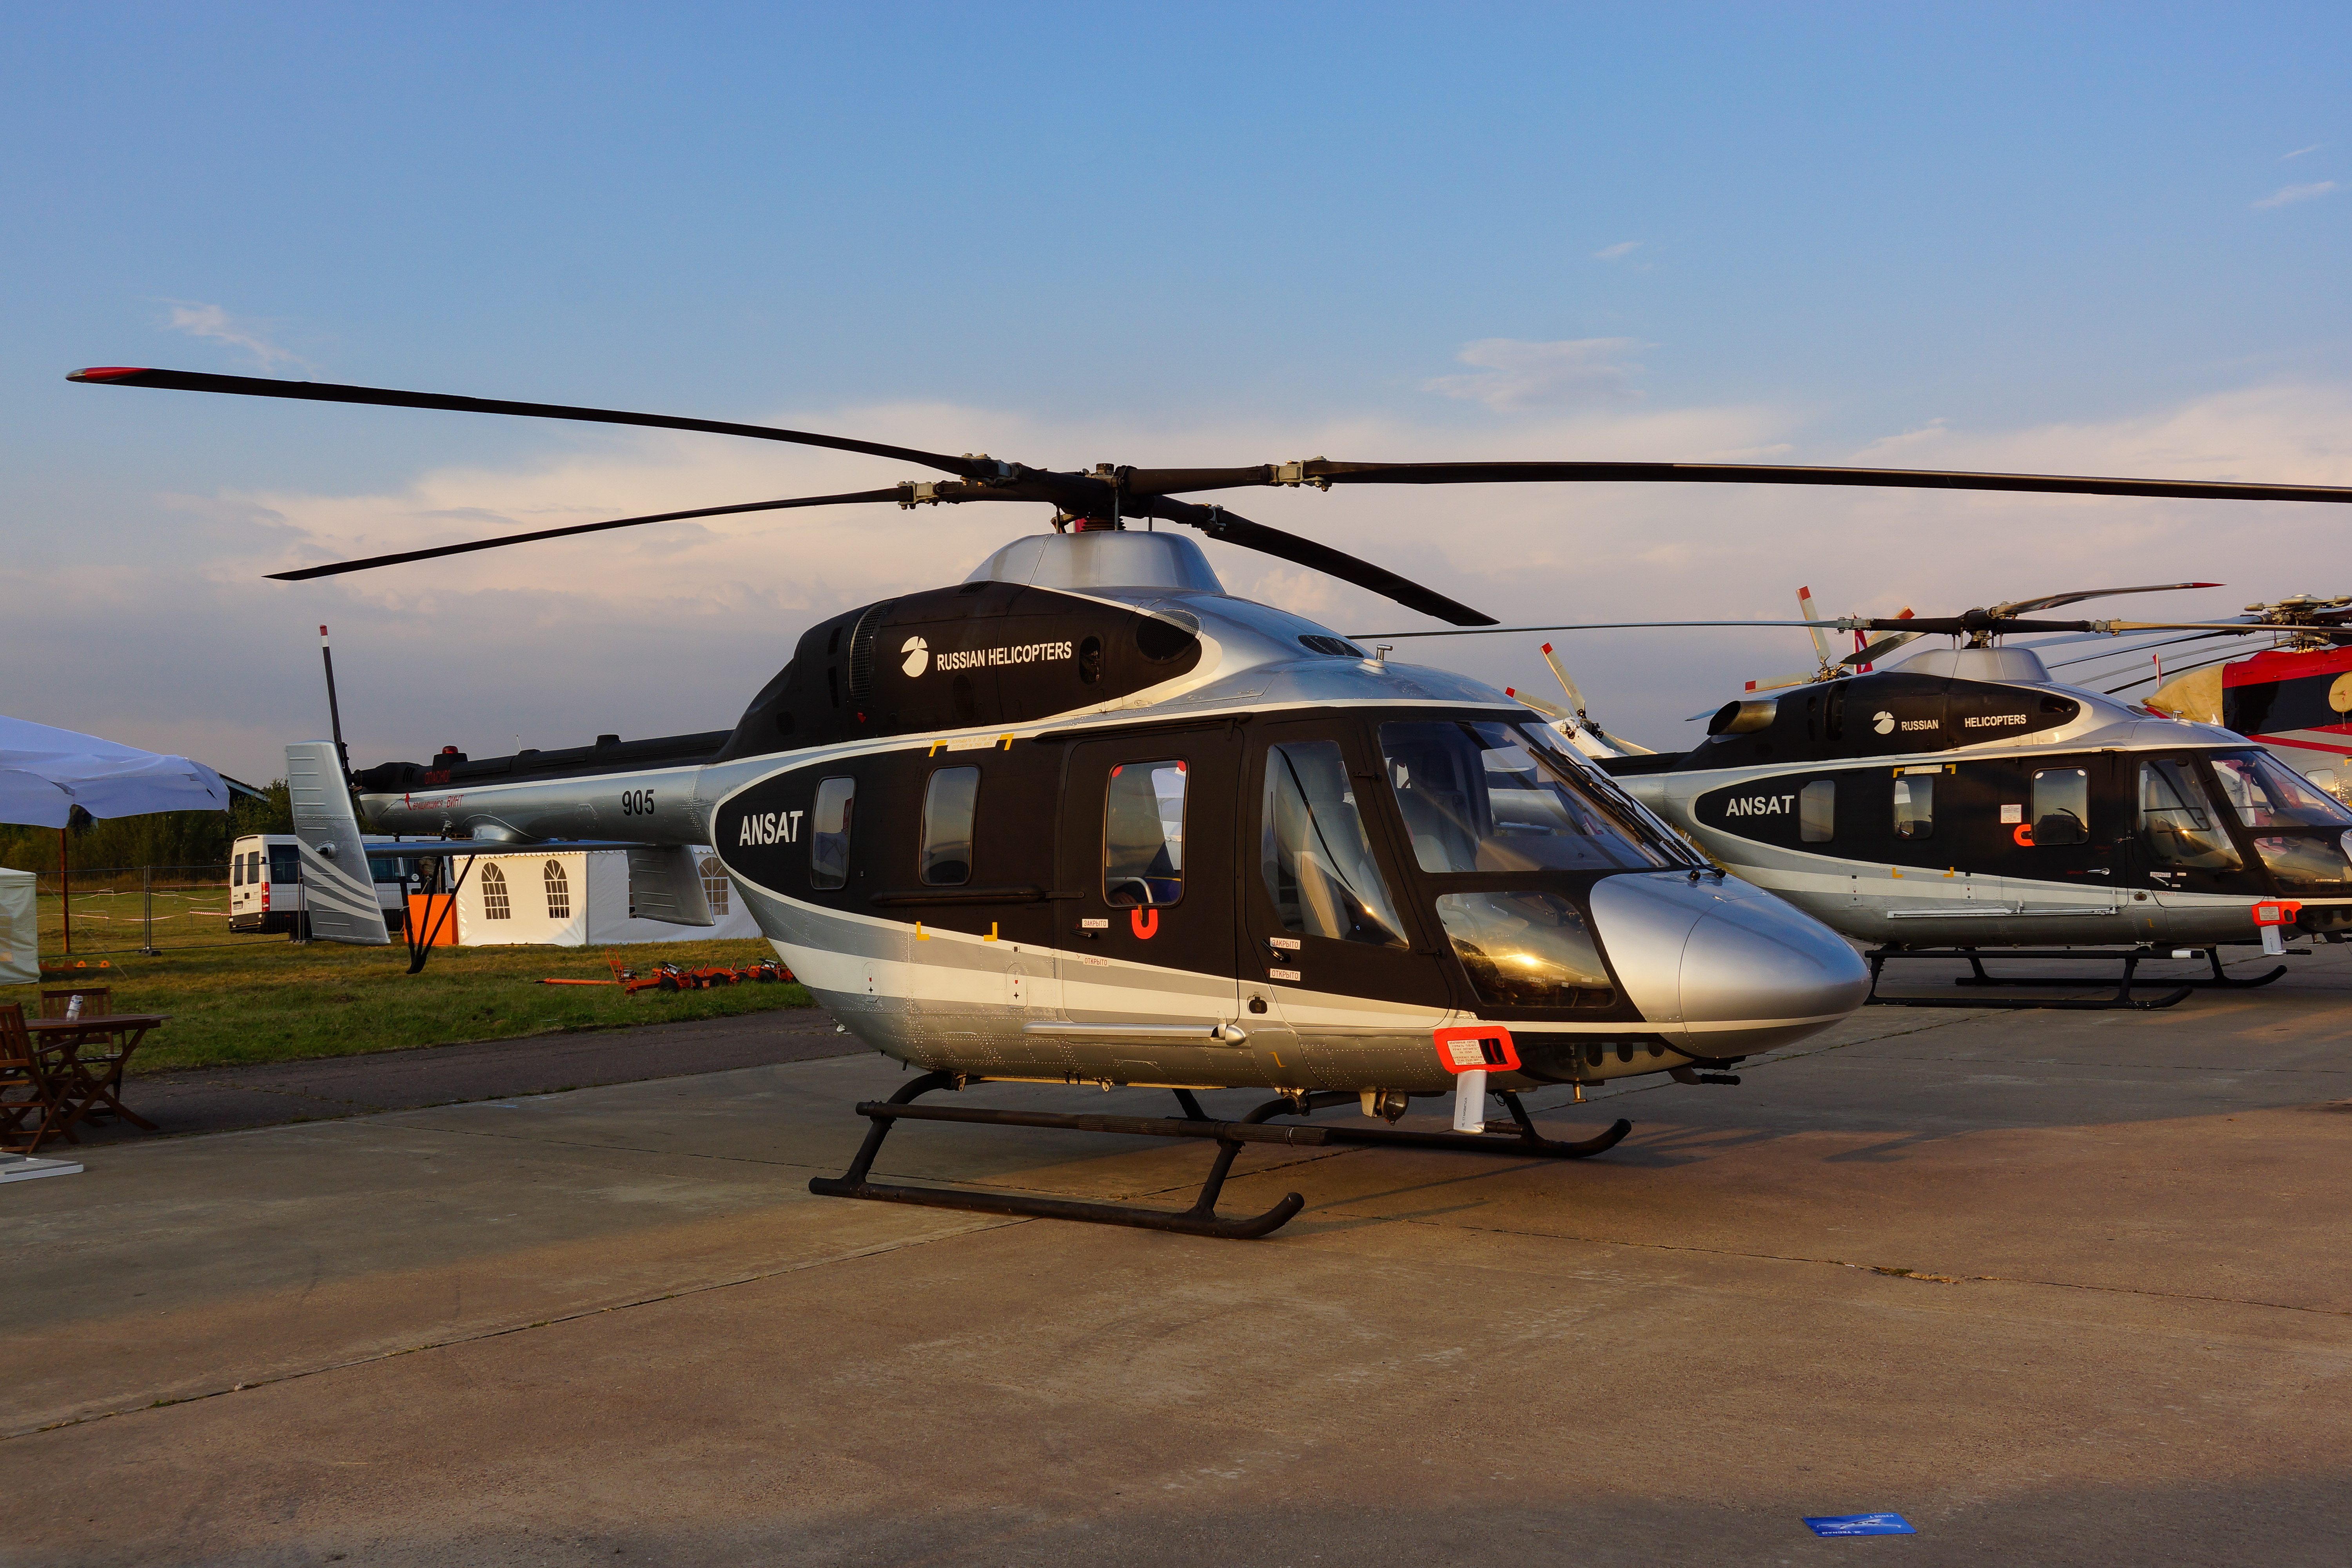
air show, statics, airplane, helicopter, aerodrome technology, aviation, military aviation, civil aviation, fighter, vehicle, sky, exhibition, maks, mode of transport, rotorcraft, aircraft, natural environment, glass, transport, helicopter rotor, air travel, public space, light, windshield, aerospace engineering, human settlement, aerospace manufacturer, landing